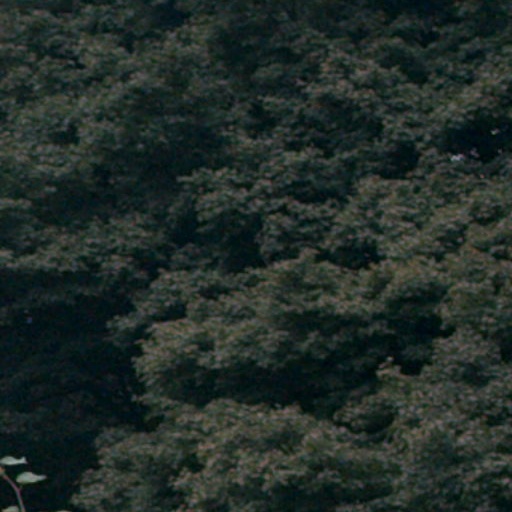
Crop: cassava